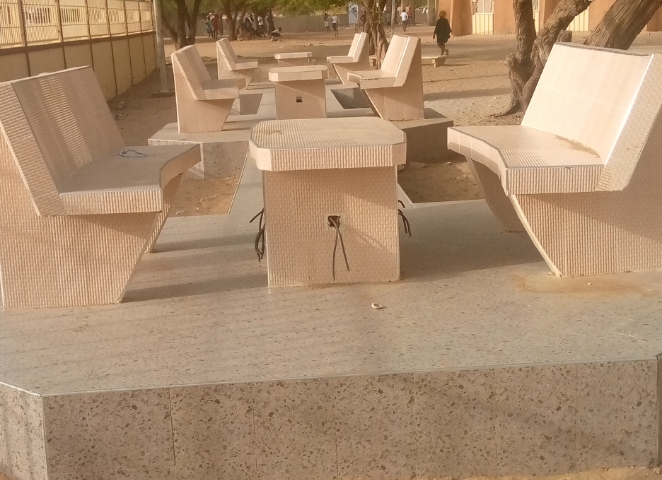
Lii ay toogukaayu mbedd la jardin public. Ñu ngi jagleel ñii di rombu ñii bëgg a noppaleeku ci ab gox mën nañu ñëw toog fii toog waxtaan.